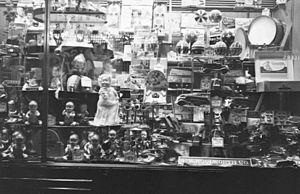
Nous voyons l'étalage de Noël de la vitrine d'une succursale d'un magasin «Woolworth F W Co Ltd». Il expose des poupées et des jouets."